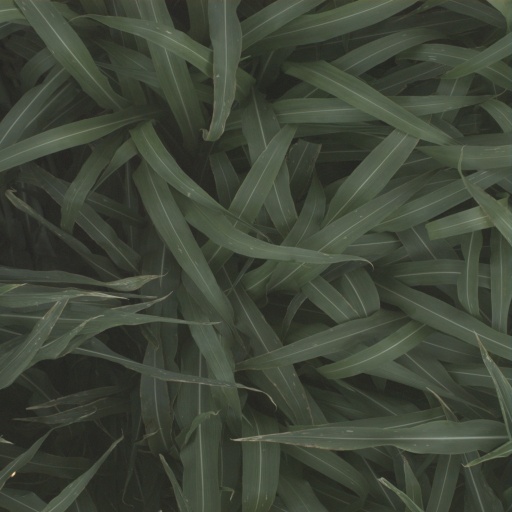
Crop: sorghum